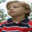
Label: boy